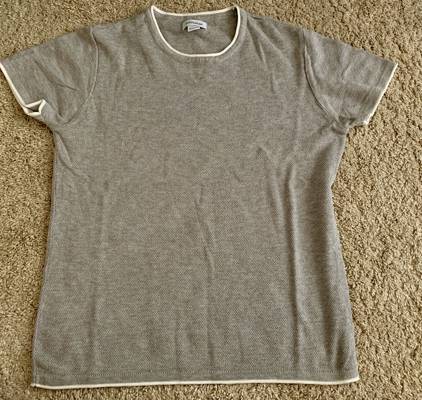
Waste category: clothes